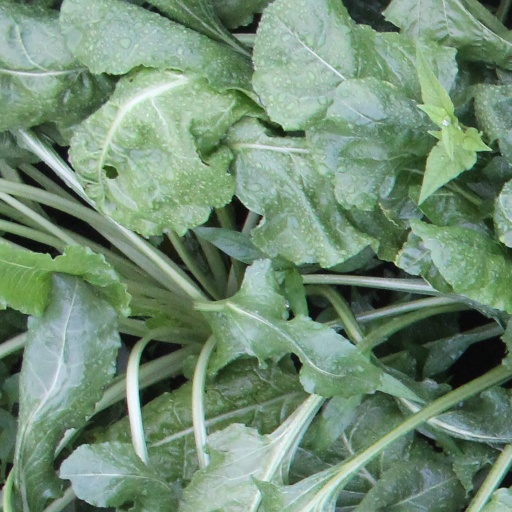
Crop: sugar beet